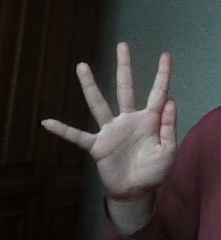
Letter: sheen